Sardinian dhole

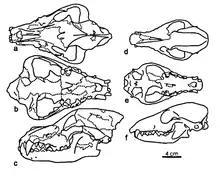
Skull of the Sardinian dhole (right) compared to its presumed ancestor "Xenocyon lycaonoides"

"C. sardous" was relatively small in size, with a weight around , comparable to a jackal. The skull is slender and wedge-shaped in lateral view. The snout is narrower than in extant dholes, but broader than those of foxes. The postorbital region of the skull is broad, and the zygomatic arches only modestly project outwards. The mastoid is very enlarged and projects outwards. The sagittal crest is weakly developed. The mandible is slender. The attachment sites for the triceps on the scapula, ulna and humerus are large, indicating the muscle, along with the anconeus, was well developed. The scar for the deltoid muscle at the posterior of the deltoid ridge on the humerus is high, large and rugose, indicating this muscle was also well developed. Analysis of its ear morpology, including the significant reduction in the number of cochlear turns, suggests a specialisation towards the hearing of high-frequency sounds, but suggests it was poor at detecting low frequency sounds, and completely unable to detect sounds lower than 250 Hz.